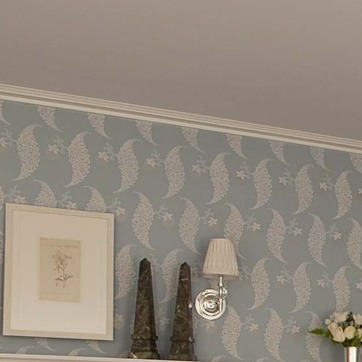
Material: wallpaper